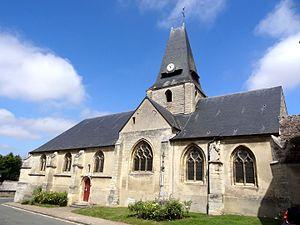
Église Saint-Germain de Boury-en-Vexin - voir titre.
L'église Saint-Germain-d'Auxerre est une église catholique paroissiale située à Boury-en-Vexin, dans le département de l'Oise, en France. Fondée au début du XIIᵉ siècle par le seigneur local, elle se présente comme un édifice composite, mais d'un plan rectangulaire assez simple et d'un unique niveau d'élévation, de six travées de long et de trois travées de large. Les deux travées de chœur du début du XIIᵉ siècle constituent la partie la plus ancienne. Légèrement plus récents sont la croisée du transept, en même temps base du clocher, et le croisillon sud, du second quart du XIIᵉ siècle. Ces quatre travées sont de style gothique, mais les fenêtres ont été refaites à la période flamboyante, et les voûtes du chœur ont été reprises en sous-œuvre à la Renaissance. Du fait de deux importantes campagnes de reconstruction au second quart et à la fin du XVIᵉ siècle, l'architecture flamboyante et Renaissance règne sur les autres parties de l'église et les deux élévations extérieures visibles depuis la voie publique, à l'exception du bas-côté nord de la nef, qui ne date que de la fin de l'Ancien Régime, et est voûté de curieuse manière par des voûtes en berceau perpendiculaires à l'axe.
Boury-en-Vexin est une commune française située dans le département de l'Oise, en région Hauts-de-France.